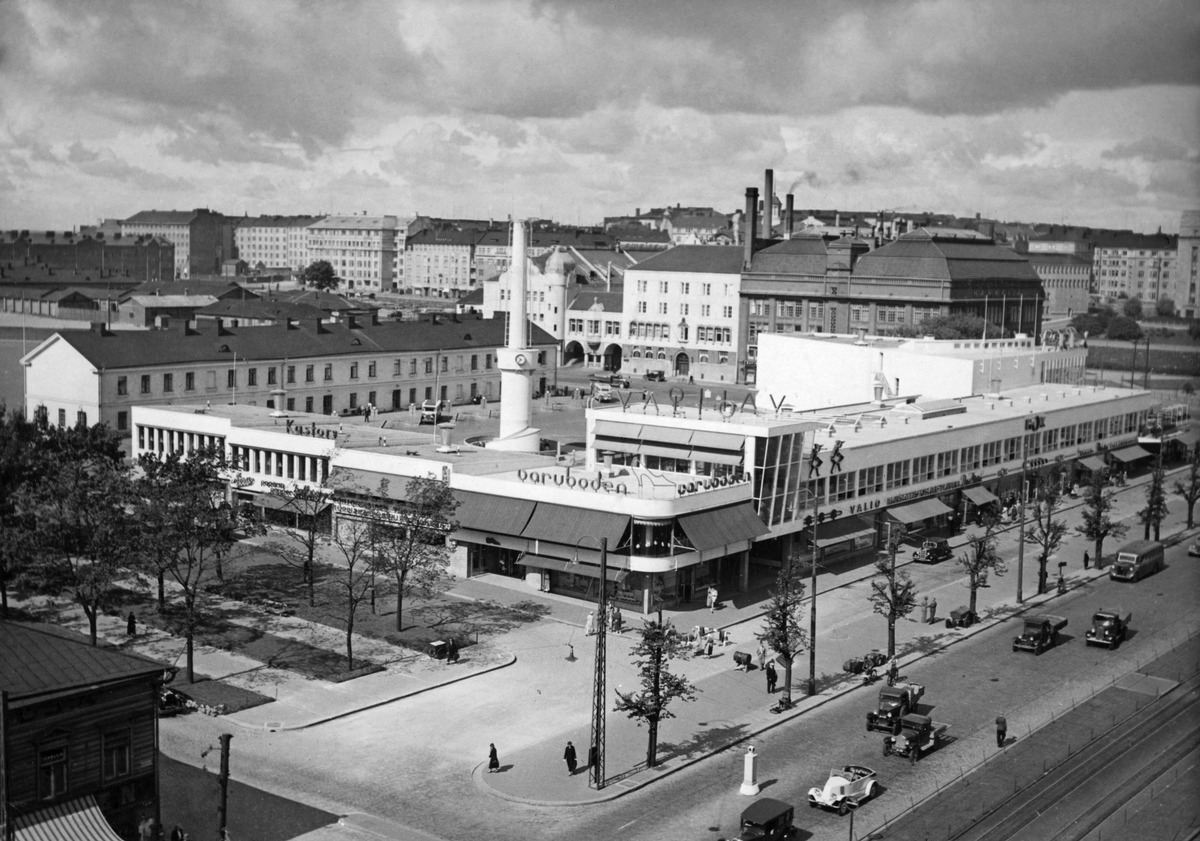
Lasipalatsi
Lasipalatsi
sisällön kuvaus: Lasipalatsi ja Helsingin linja-autoasema 1930-luvulla. content description: Lasipalatsi and Helsinki bus station in the 1930s.
Kuvaaja: Kangas, Jussi, kuvaaja
Vuosi: 1937
Paikka: Suomi, Helsinki, Lasipalatsi
Aiheet: liikenne; rakennukset; linja-autoasemat; kaupungit; kellotornit; traffic; buildings; bus stations; cities; clock towers; busstationer; byggnader; klocktorn